United Kingdom in the Eurovision Song Contest 1999

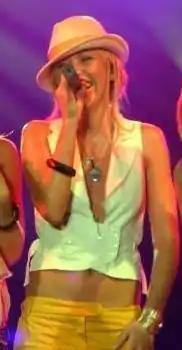
Precious group member Jenny Frost went on to become a member of Atomic Kitten.

The BBC organised a public selection process to determine its entry for the Eurovision Song Contest 1999. "The Great British Song Contest" was organised for the fourth time, and a similar format to that used for previous contests was implemented: following a public submission process, eight songs were selected to compete in a semi-final broadcast on BBC Radio 2, where listeners would choose four entries via televoting to progress to a televised final on BBC One, where a second round of public voting would determine the winning song that would represent the UK at Eurovision. More than 840 songs were submitted to the competition; a 40-song shortlist of these entries was presented to a panel of music professionals representing the British Academy of Songwriters, Composers and Authors, which reduced the number of potential entries to 20, and BBC contest organisers then selected the eight semi-finalists from this shortlist on 21 January 1999.